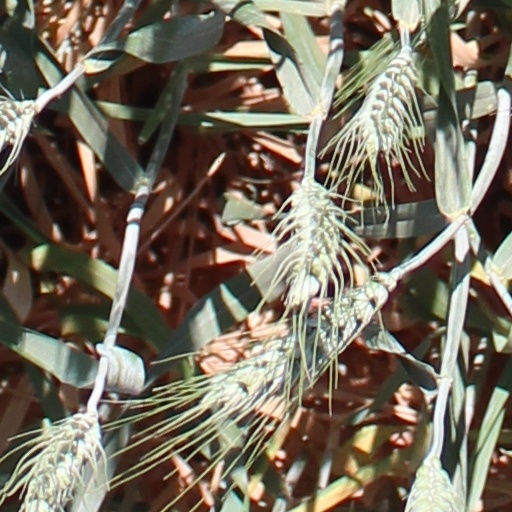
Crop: wheat